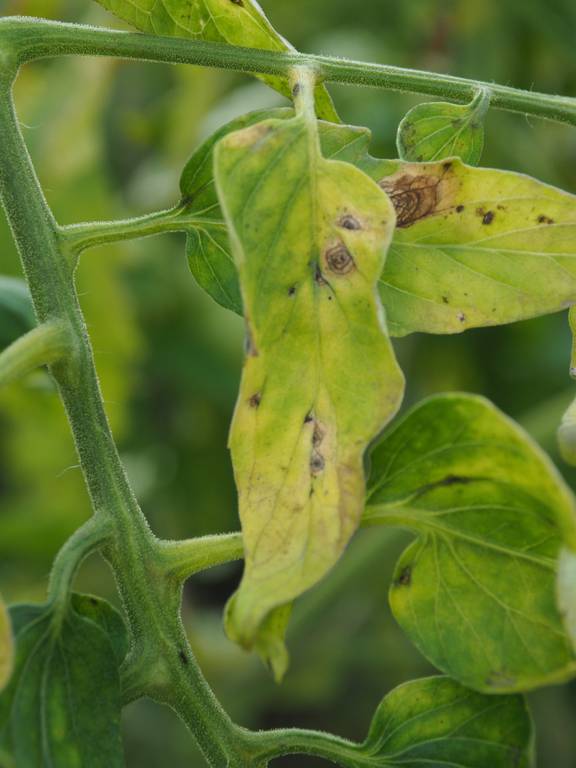
Plant: Tomato
Disease: tomato early blight